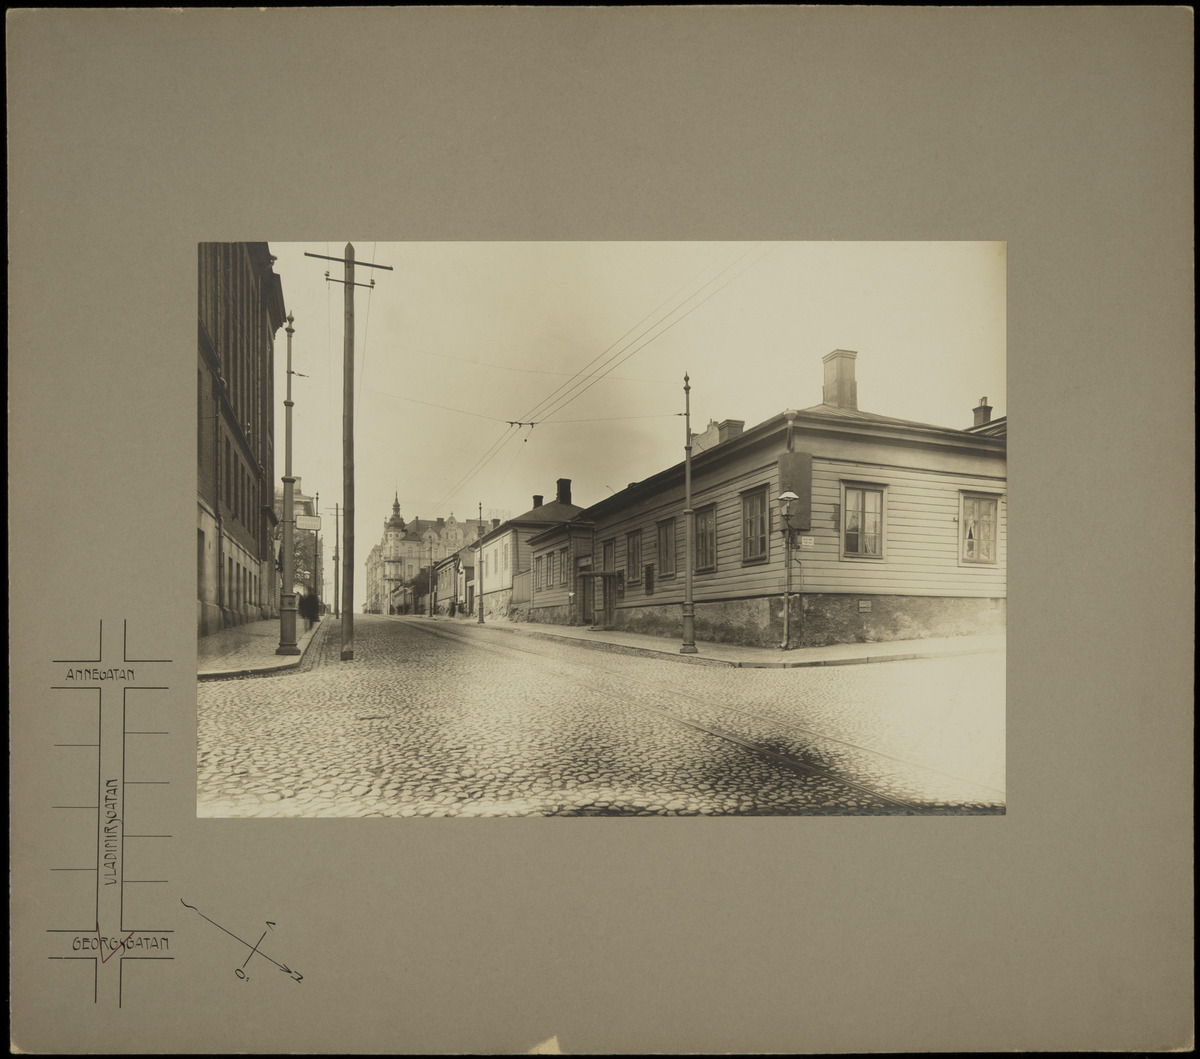
Näkymä Vladimirinkadun (=Kalevankatu) ja Yrjönkadun risteyksestä lounaaseen, oikealla Vladimirinkatu 5 (- Yrjönkatu 26), 7 ja 9
sisällön kuvaus: Näkymä Vladimirinkadun (=Kalevankatu) ja Yrjönkadun risteyksestä lounaaseen, oikealla Vladimirinkatu 5 (- Yrjönkatu 26), 7 ja 9. Vasemmalla Suomalainen yhteiskoulu, Vladimirinkatu 6 (- Yrjönkatu 24), jonka tontille valmistunut Keskinäisen

Henkivakuutusyhtiö Suomen pääkonttorin uudisosa 1938. mustavalkoinen
Kuvaaja: Rosenbröijer, A.E., valokuvaaja
Ajankohta: kuvausaika 13.04.1903
Paikka: Suomi, Uusimaa, Helsinki, Kamppi Helsinki, Kalevankatu 5, 6, 7, 9, 11, 13, 15. Yrjönkatu 24, 26
Aiheet: kadut, liikenne joukkoliikenne, pysäkit, rakennukset puurakennukset kivirakennukset asuinrakennukset koulurakennukset, pylväät, kaapelit, katuvalaistus, kadunkalusteet, valaisimet lamput
lyhdyt, kilvetkatukilvet, savupiiput, aidat, portit, kiveys, raitiotiet